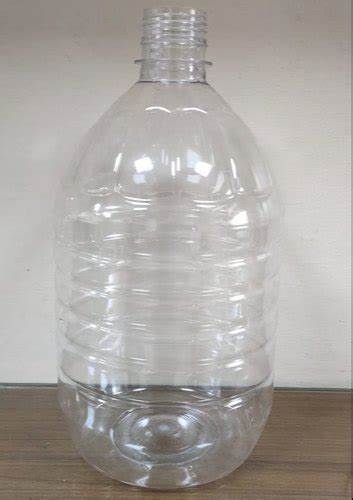
Label: plastic